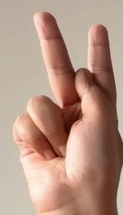
ASL sign: K